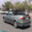
Label: automobile